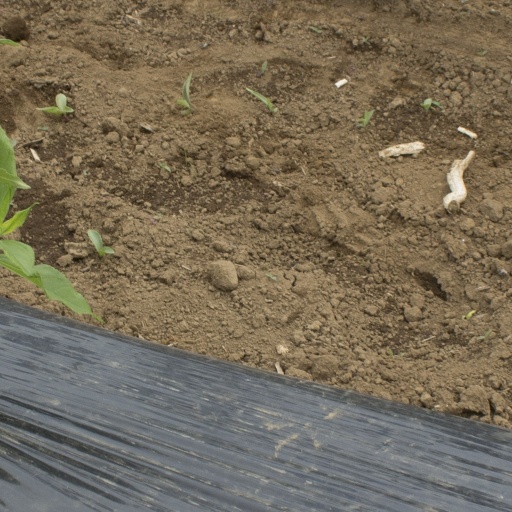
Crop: Jerusalem artichoke